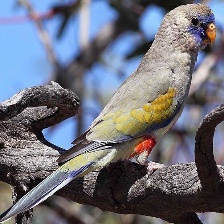
Species: EASTERN BLUEBONNET
Scientific name: NORTHIELLA HAEMATOGASTER